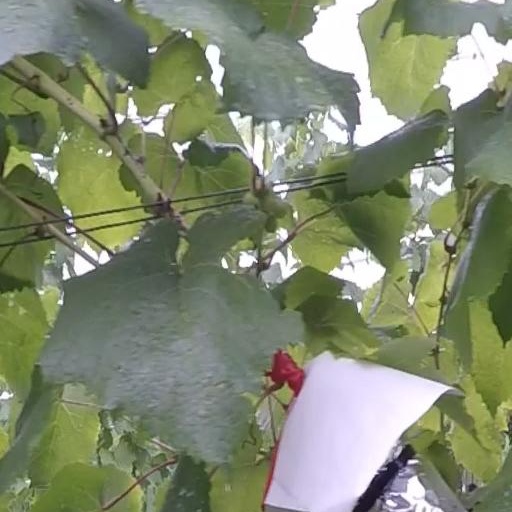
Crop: grape